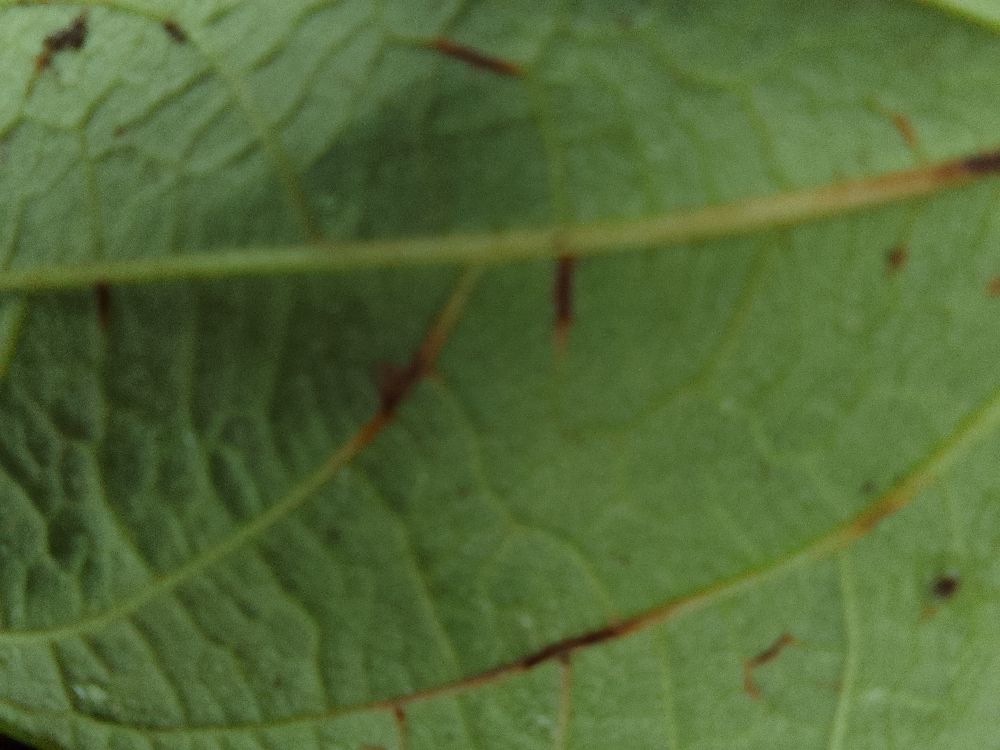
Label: anthracnose